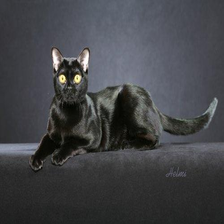
Species: cat
Breed: Bombay